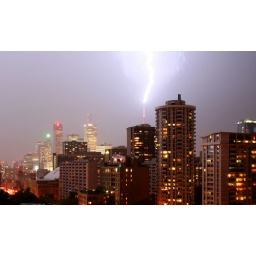
Of the three shots, I felt this one came out the clearest. Stupid building standing in my way!